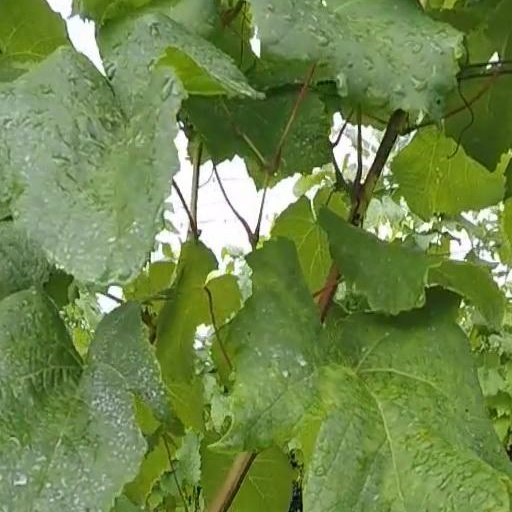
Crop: grape